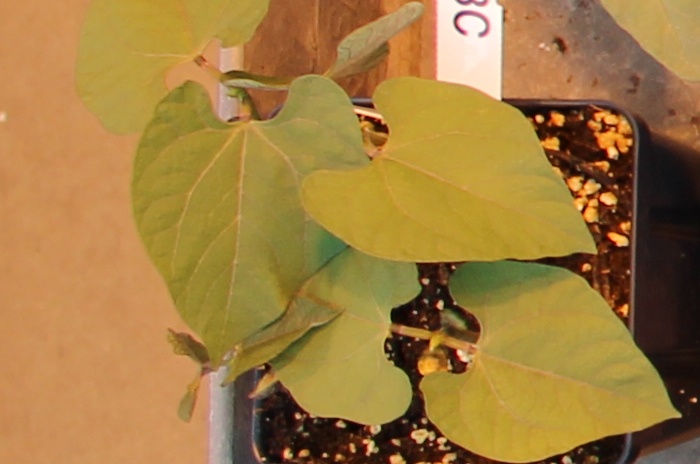
Label: Blackbean